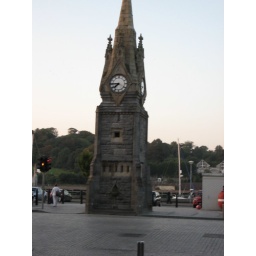
The clock tower in Waterford